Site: brandenburg
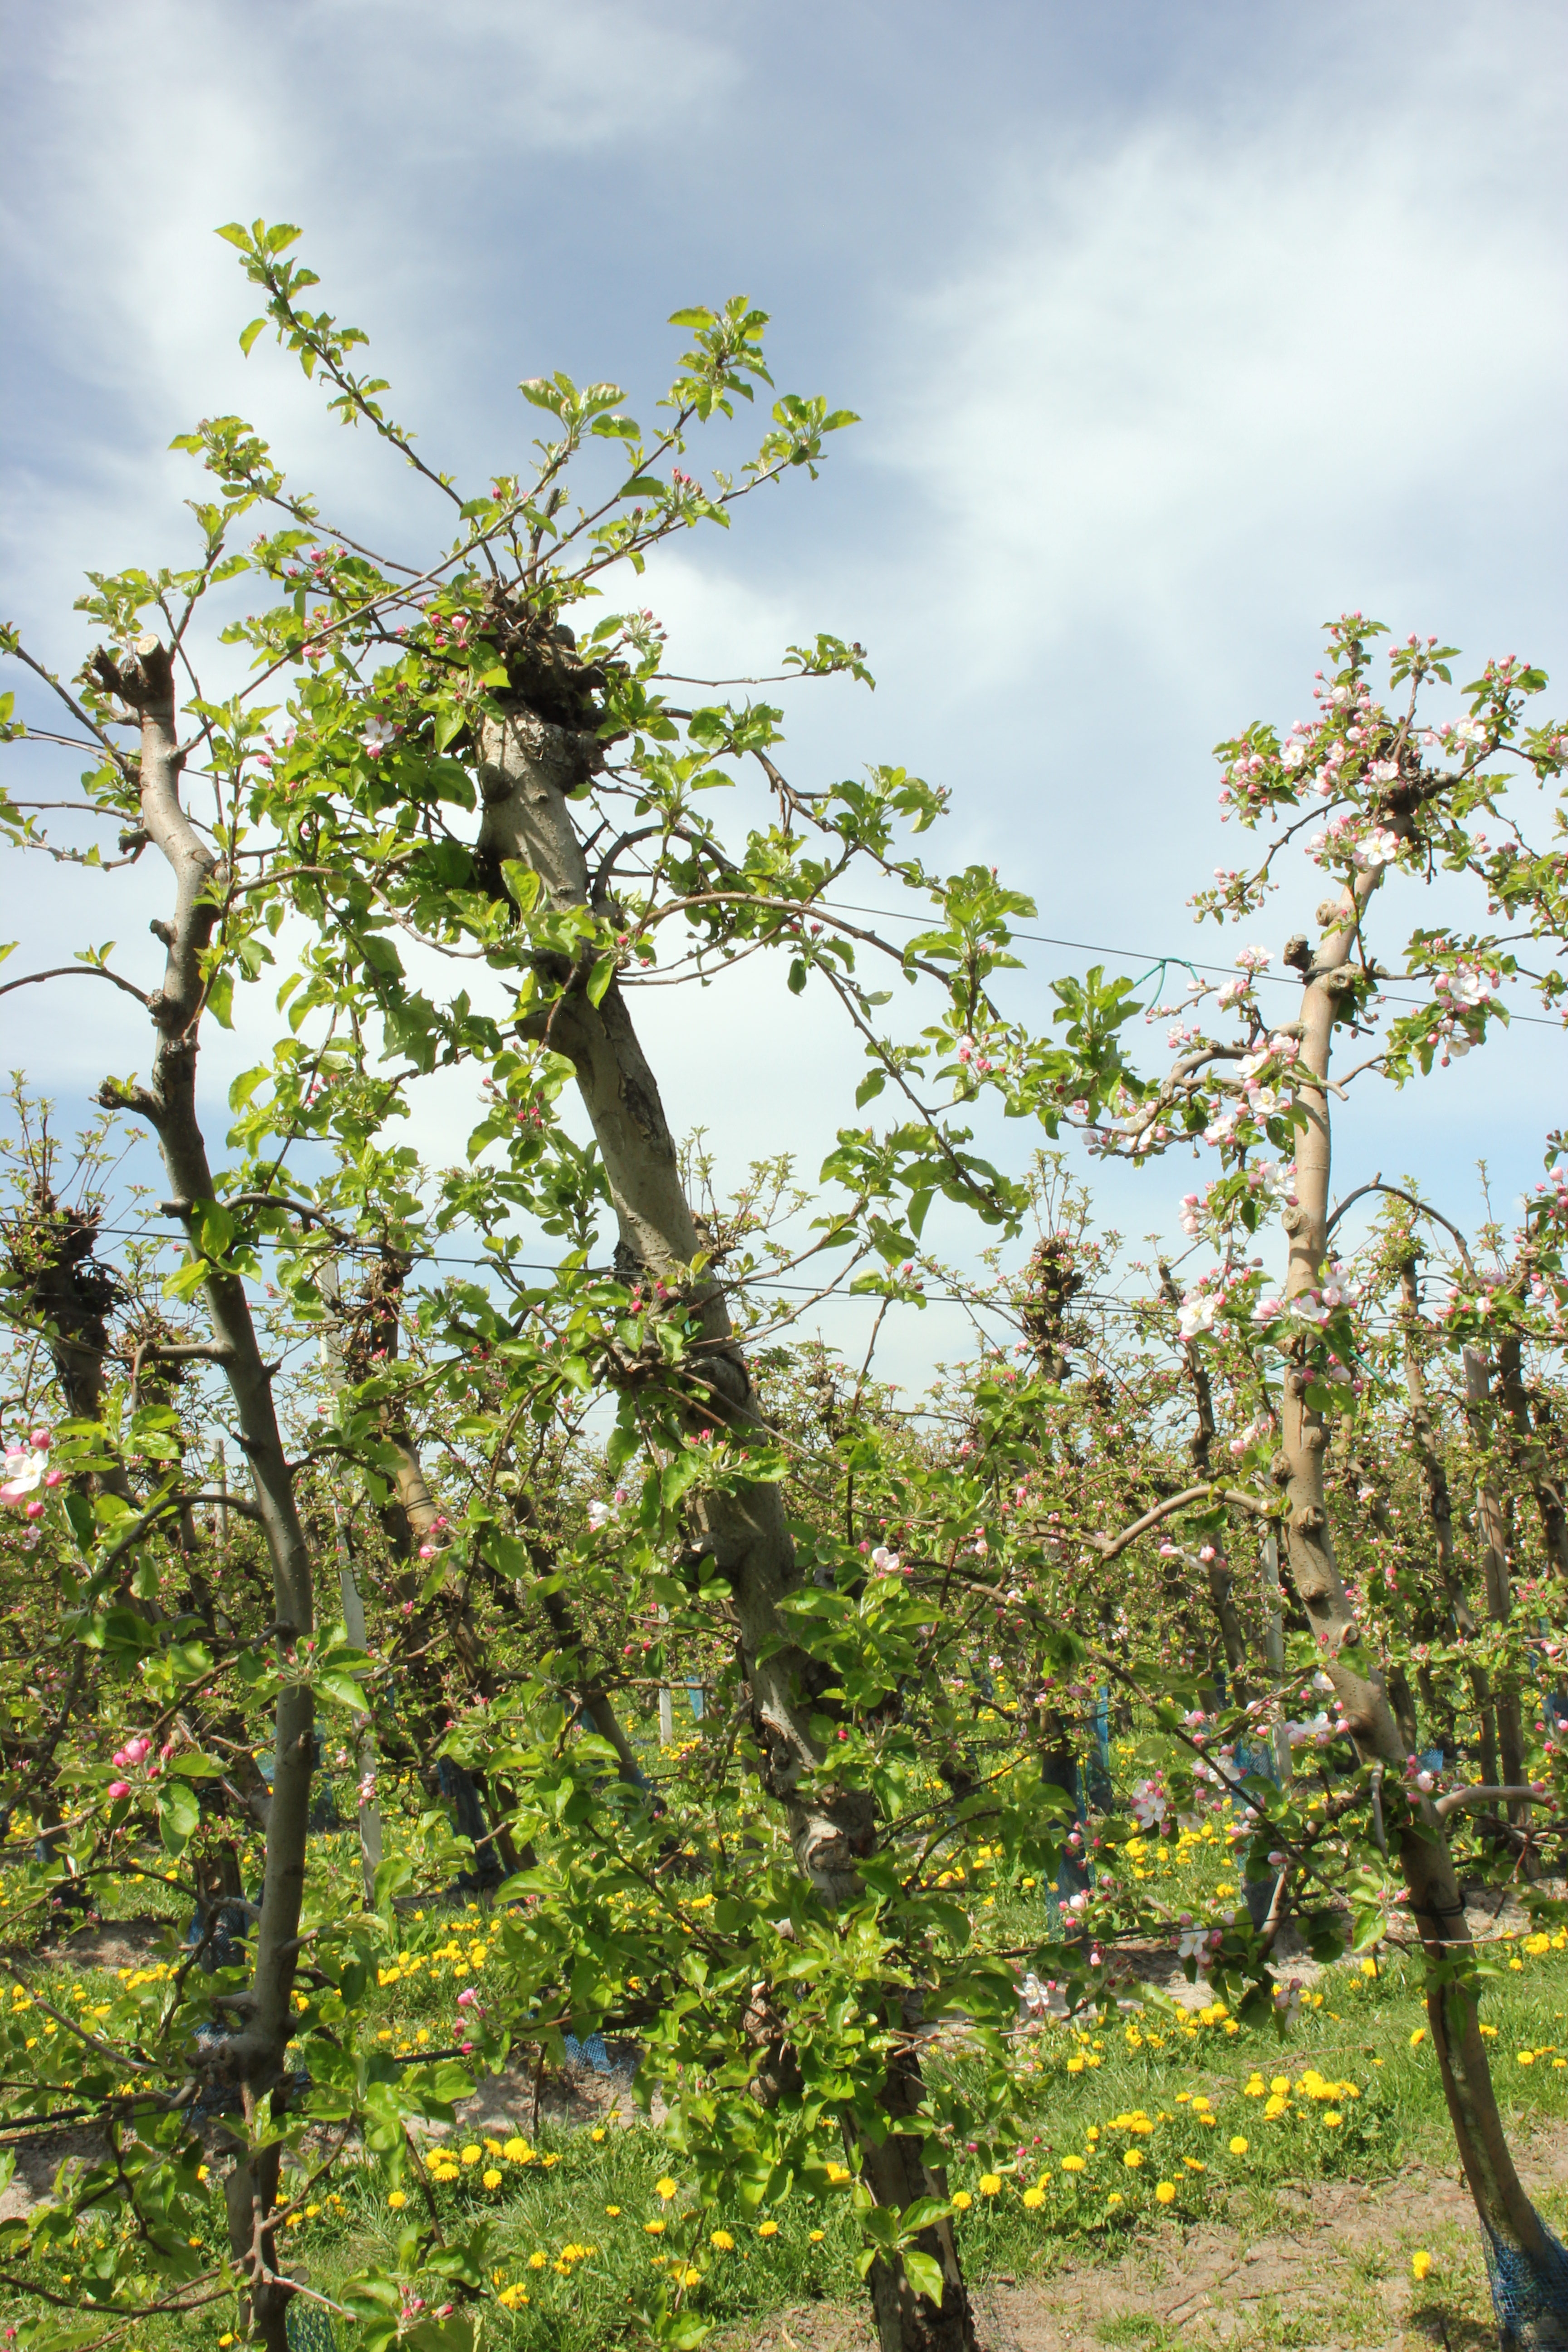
Growth stage (BBCH 57): Inflorescence emergence